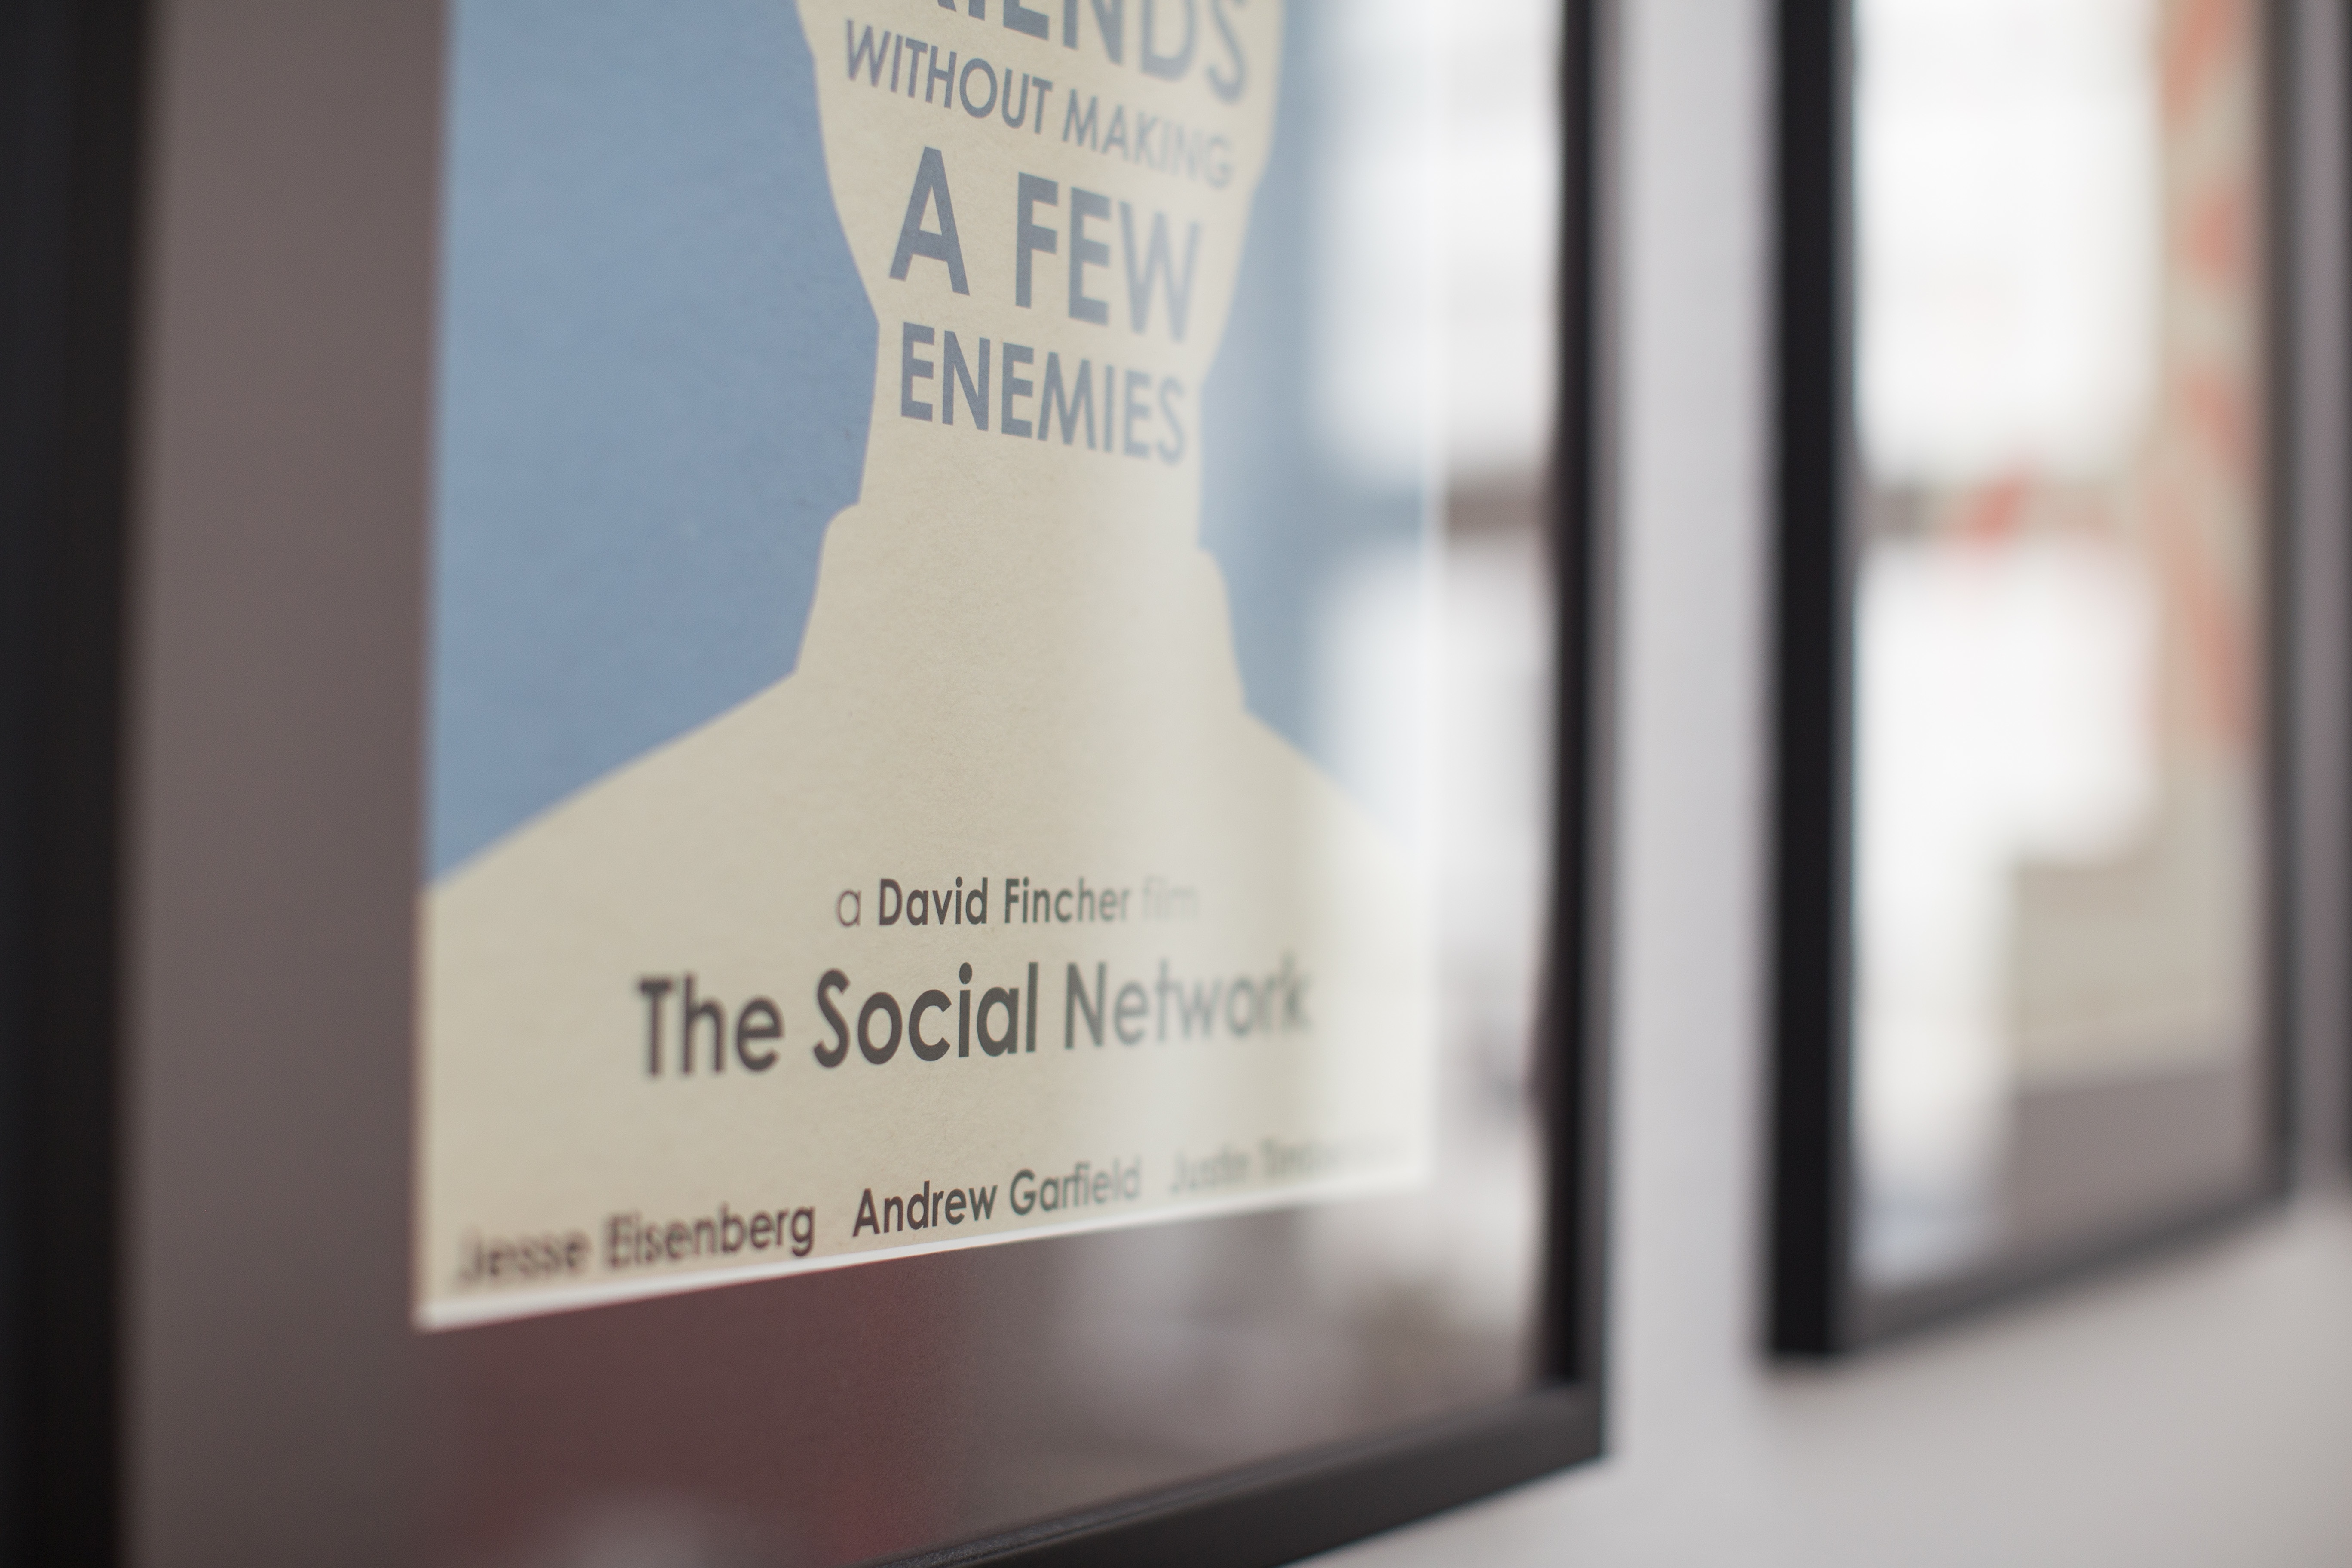
advertising, sign, color, brand, product, design, photograph